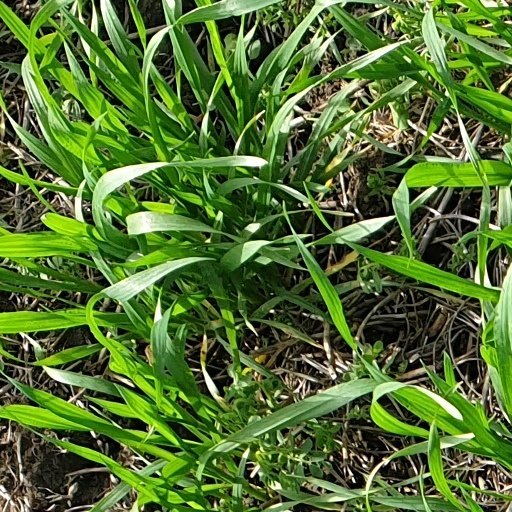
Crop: wheat